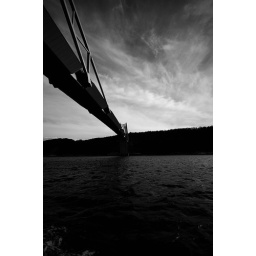
This one sucked in color, so it got the black and white treatment.